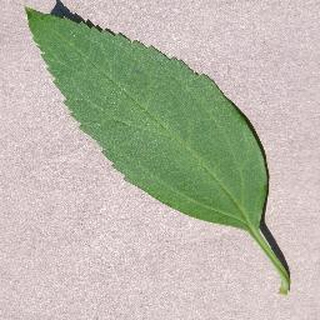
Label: healthy_cherry